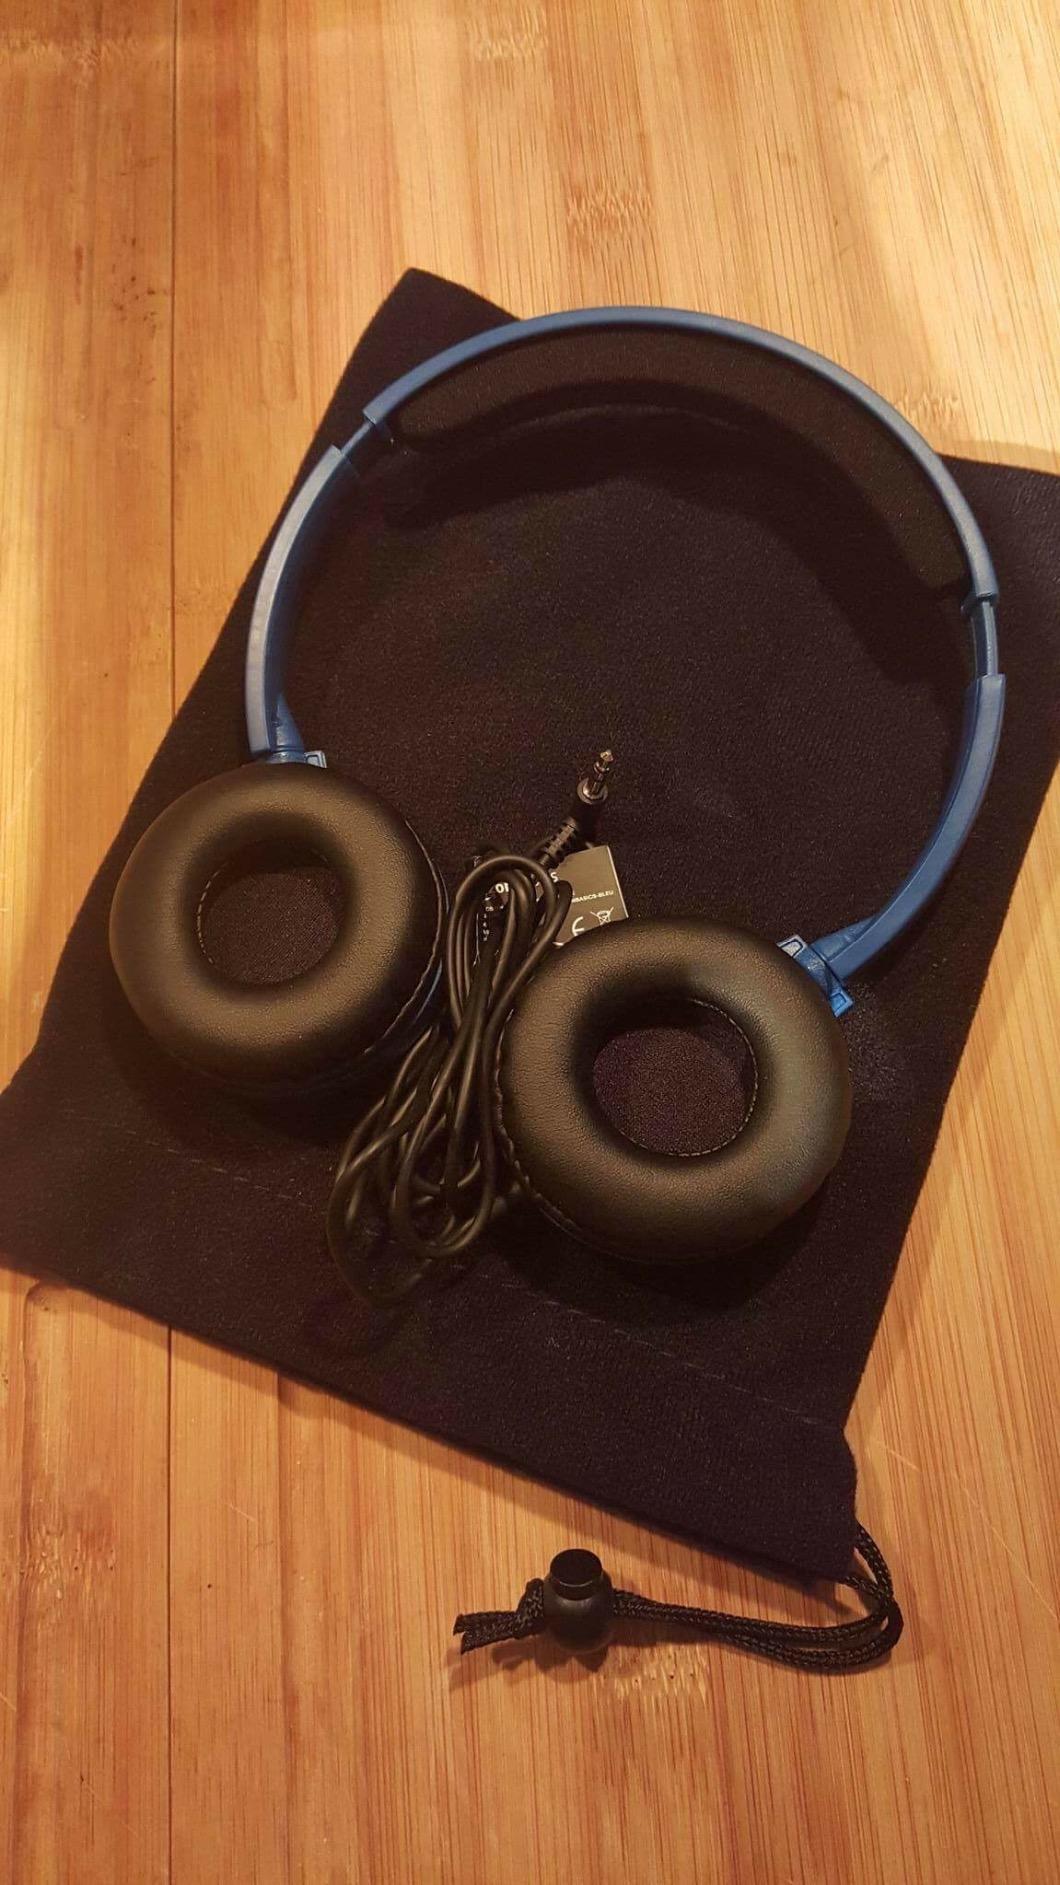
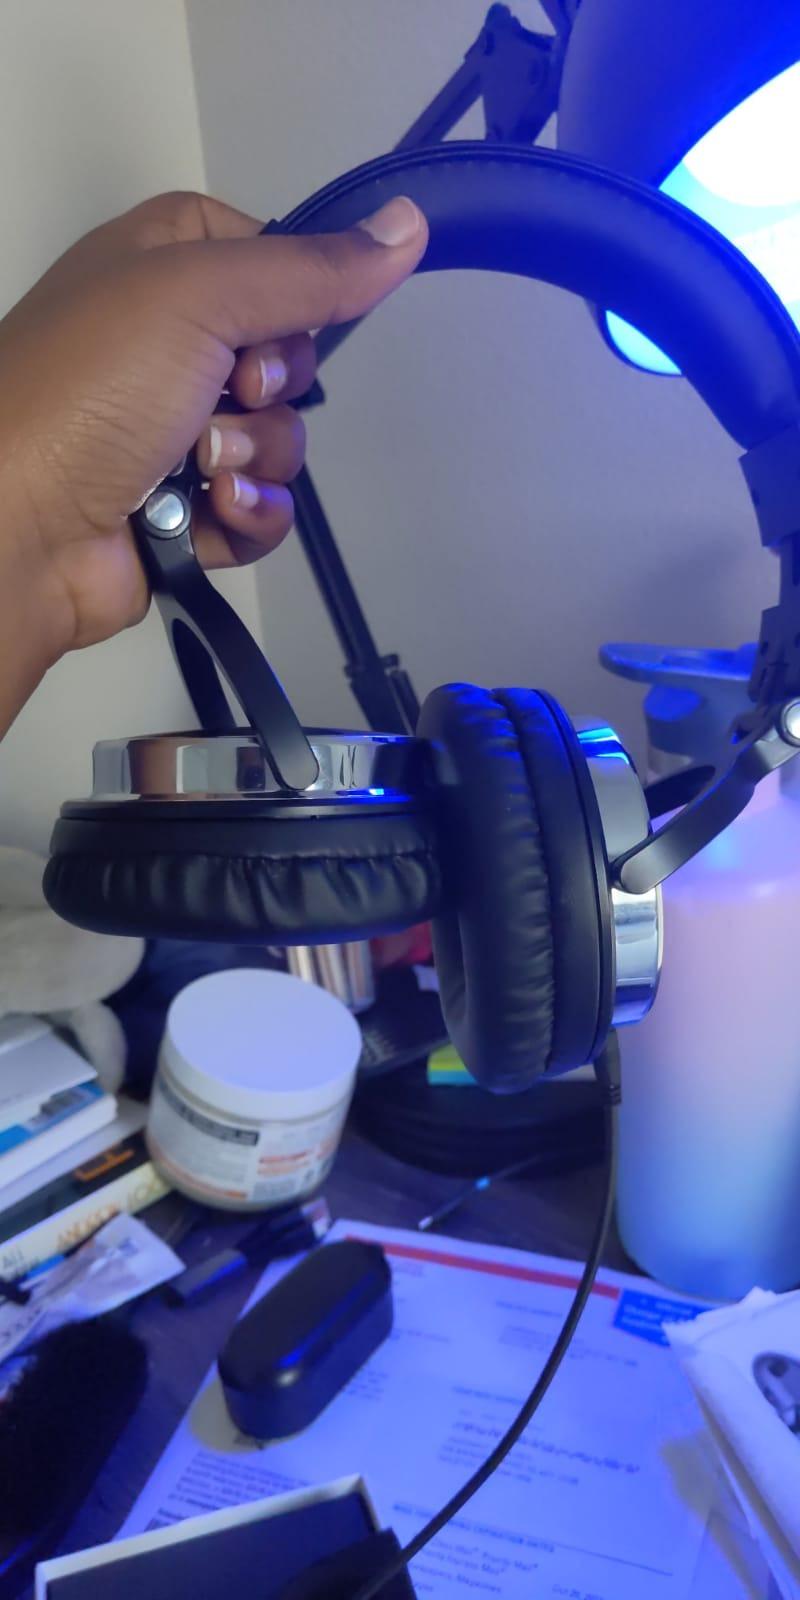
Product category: headphones
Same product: no